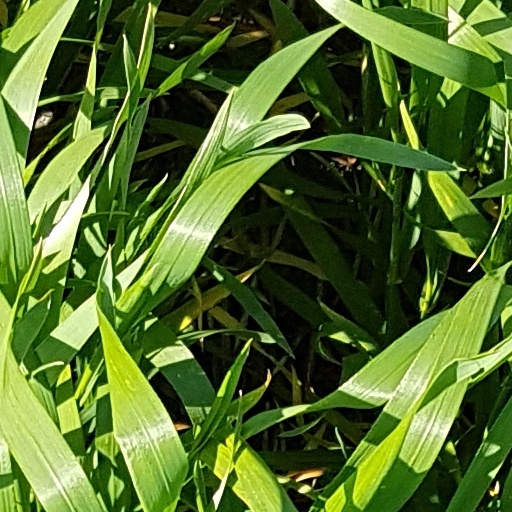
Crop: wheat